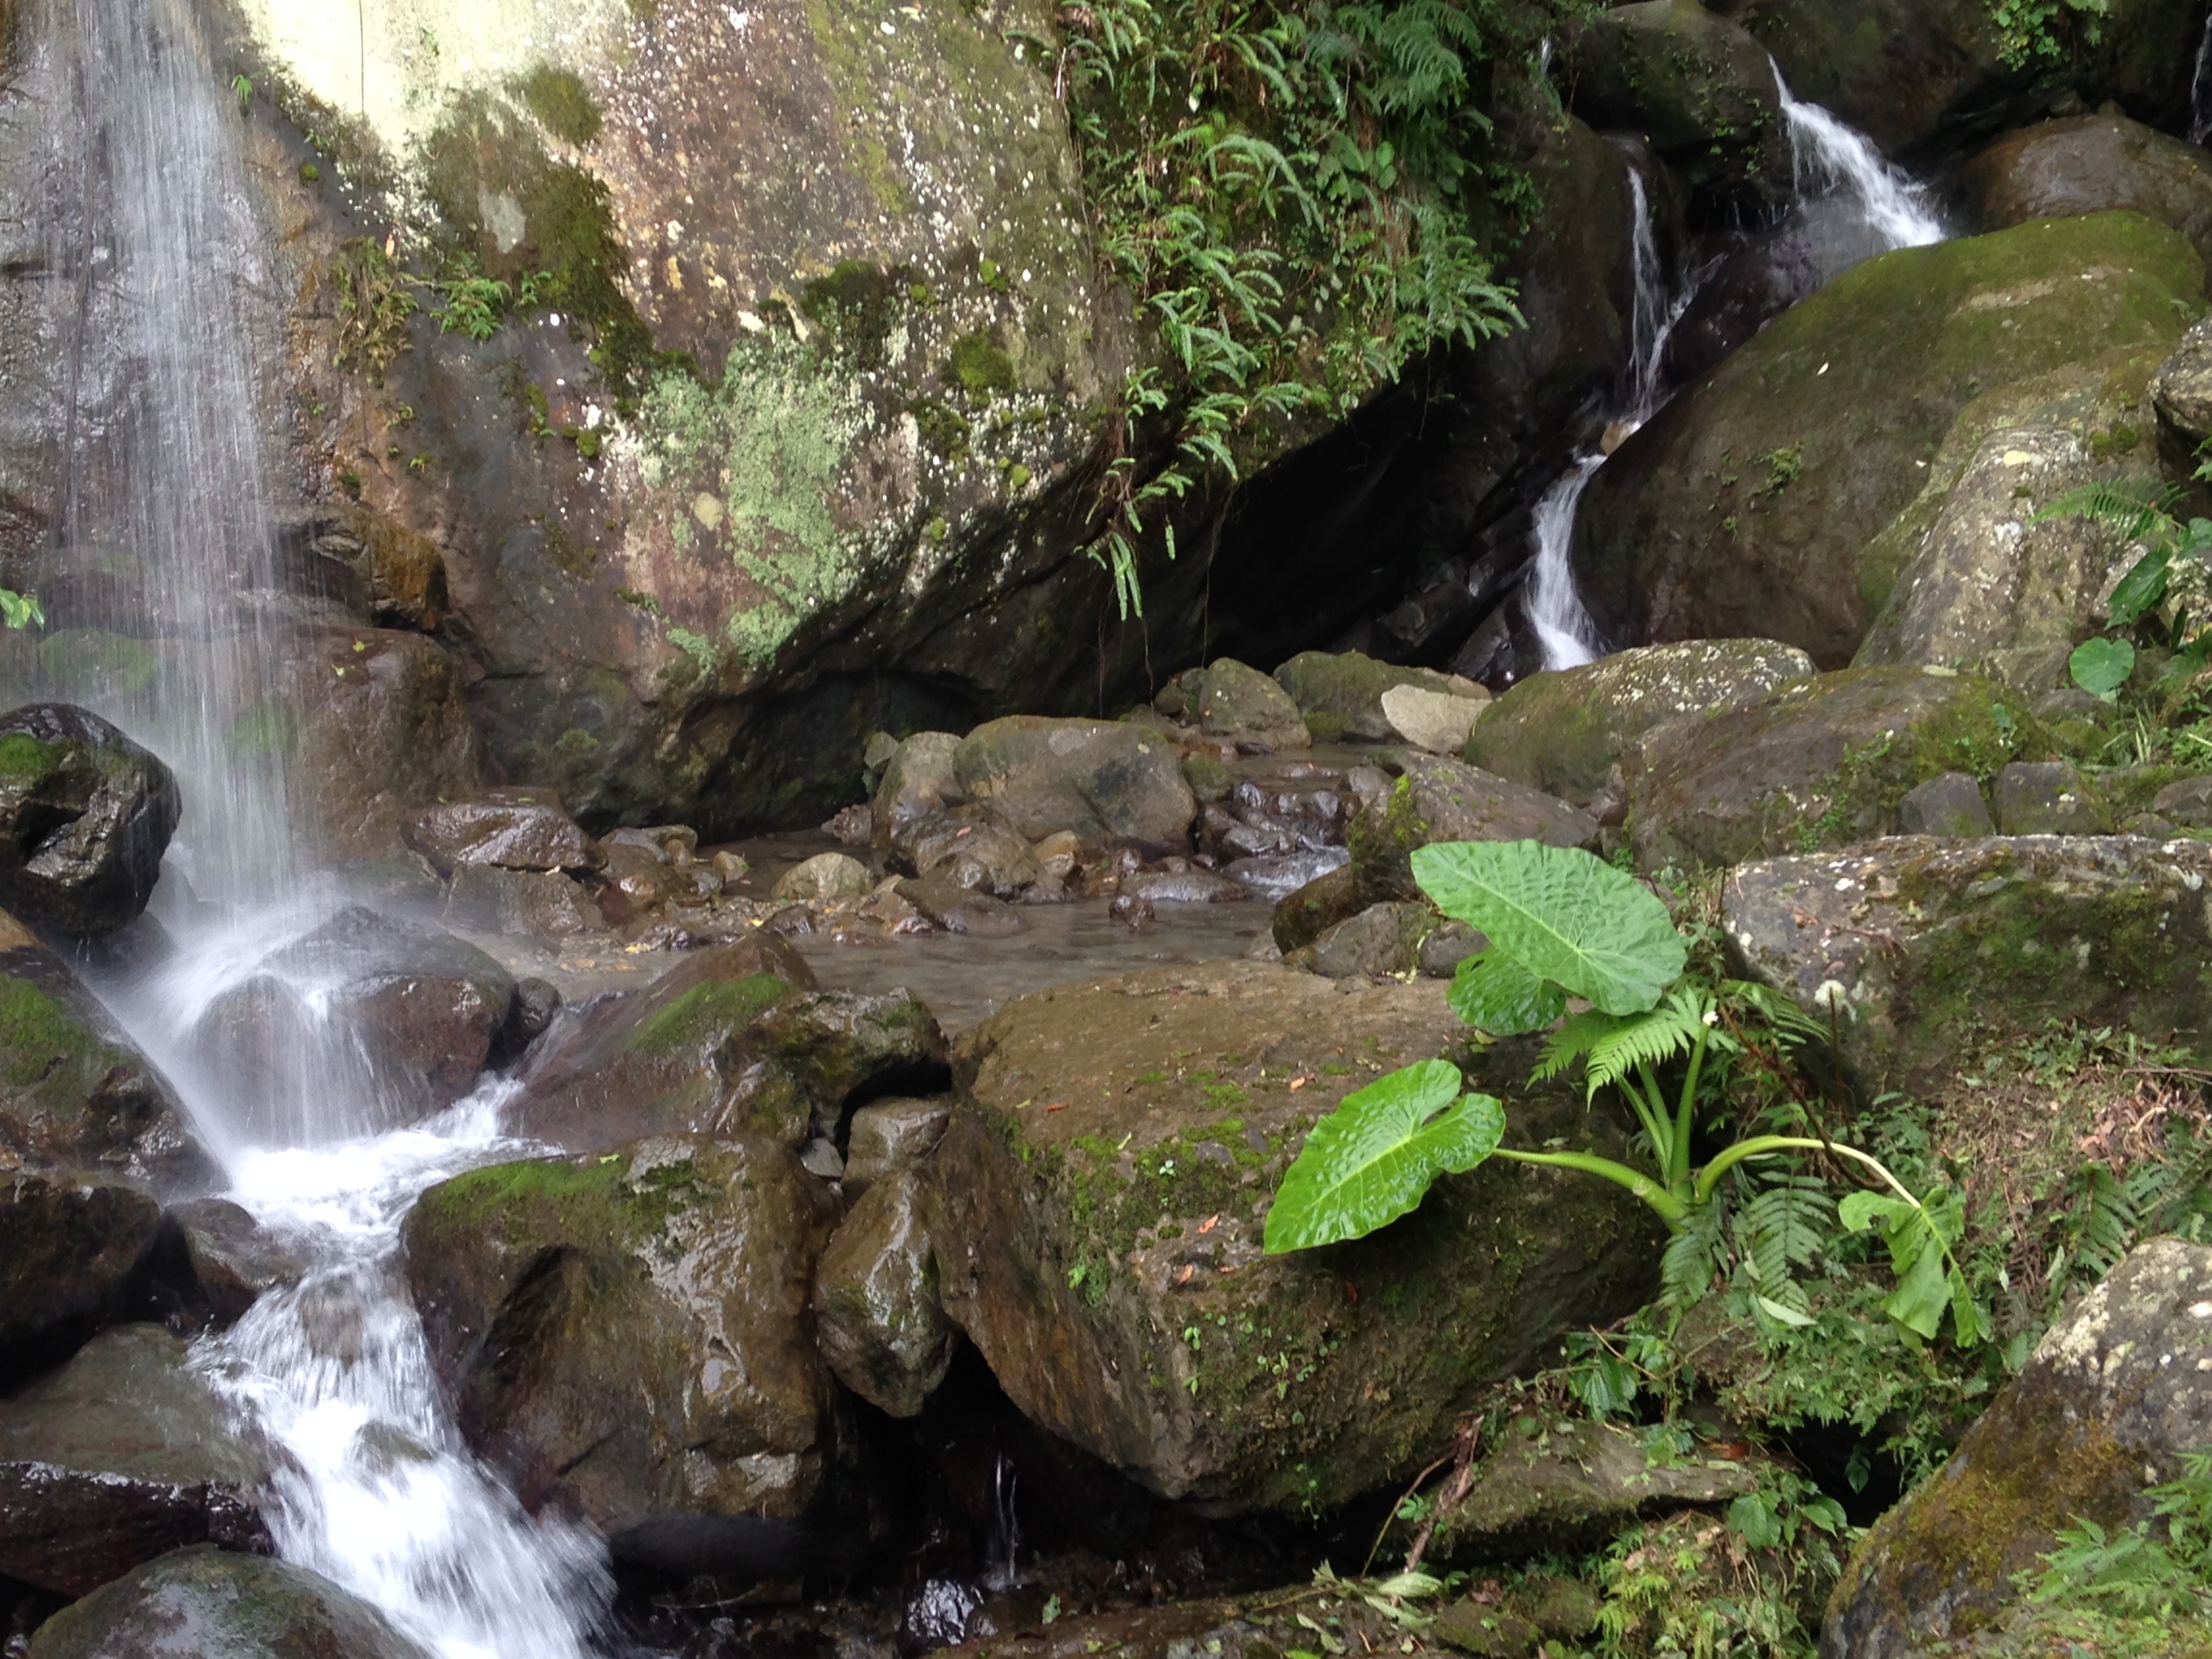
water, forest, rock, waterfall, flower, river, valley, stream, jungle, body of water, rainforest, ravine, woodland, water feature, watercourse